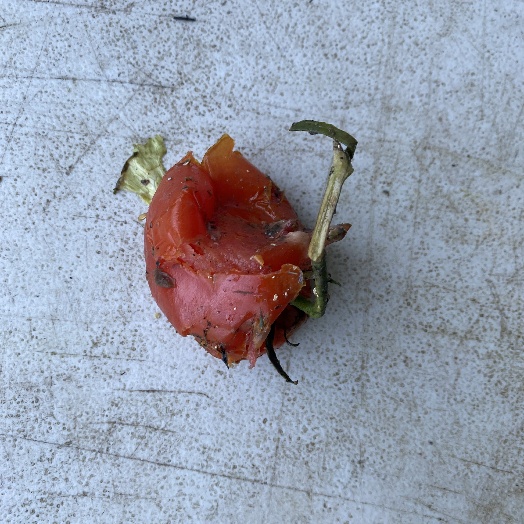
Label: generalcompost